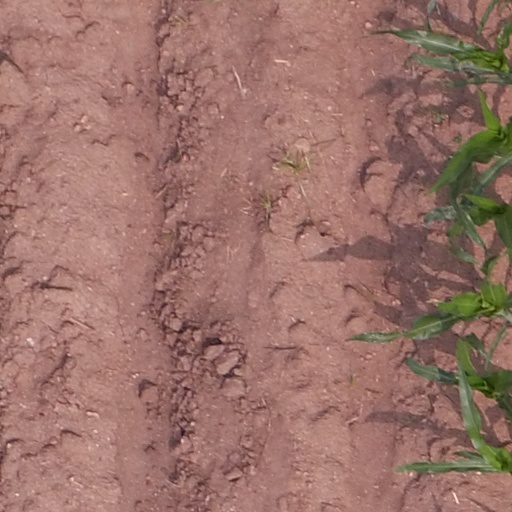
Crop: maize; corn